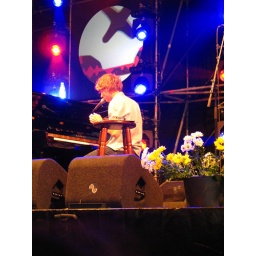
Once i was a lady dressed in black and blue